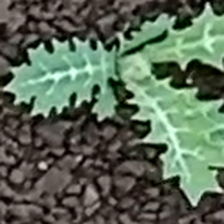
Weed species: Bilayat_(Mexicana_Argemone)